Battle of Jutland order of battle

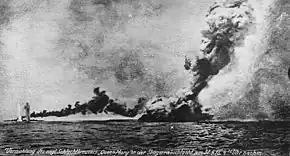
Battlecruiser exploding, 31 May 1916

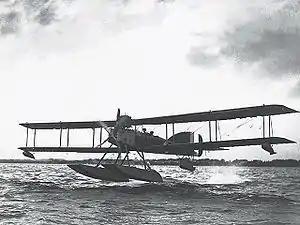
Short Type 184 scout plane, the only British aircraft to take part in the Battle of Jutland

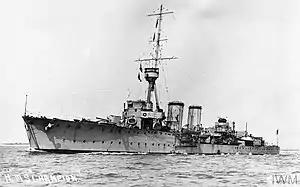
Light cruiser

This force of high-speed ships was subordinate to the Commander in Chief of the Grand Fleet, but operated independently as an advanced guard, intended to reconnoiter the enemy fleet and to engage enemy scouting forces. At its core were six battlecruisers, accompanied by 13 light cruisers, and escorted by 18 destroyers and an early aircraft carrier.